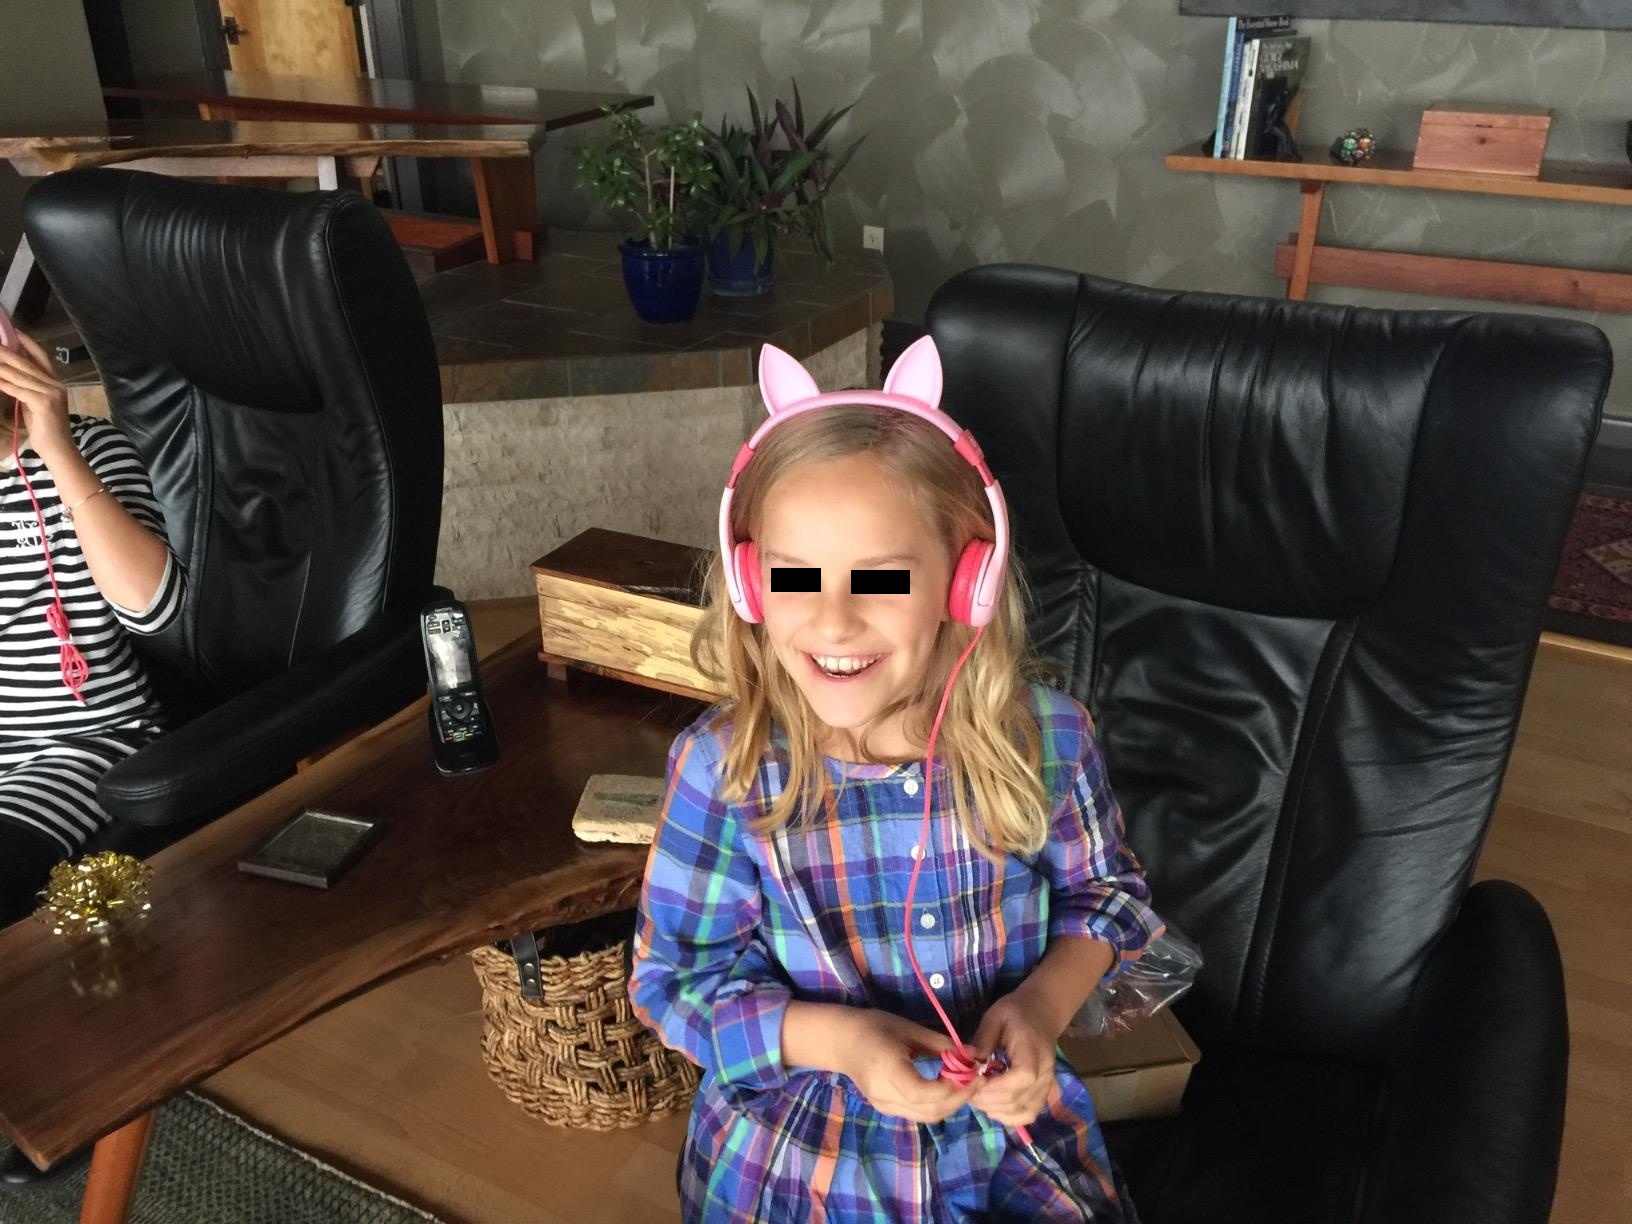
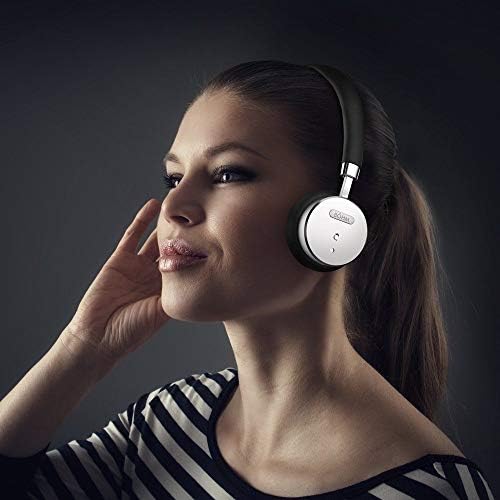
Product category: headphones
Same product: no